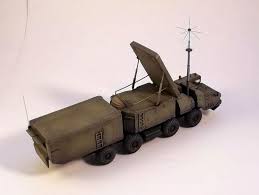
Label: Air Defense